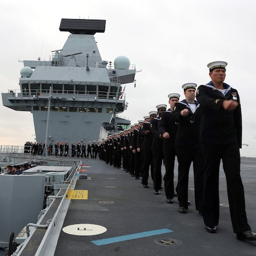
crew on the deck of person as the ship arrives